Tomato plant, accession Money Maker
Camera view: horizontal (90 deg, fisheye); turntable rotation: 0 degrees
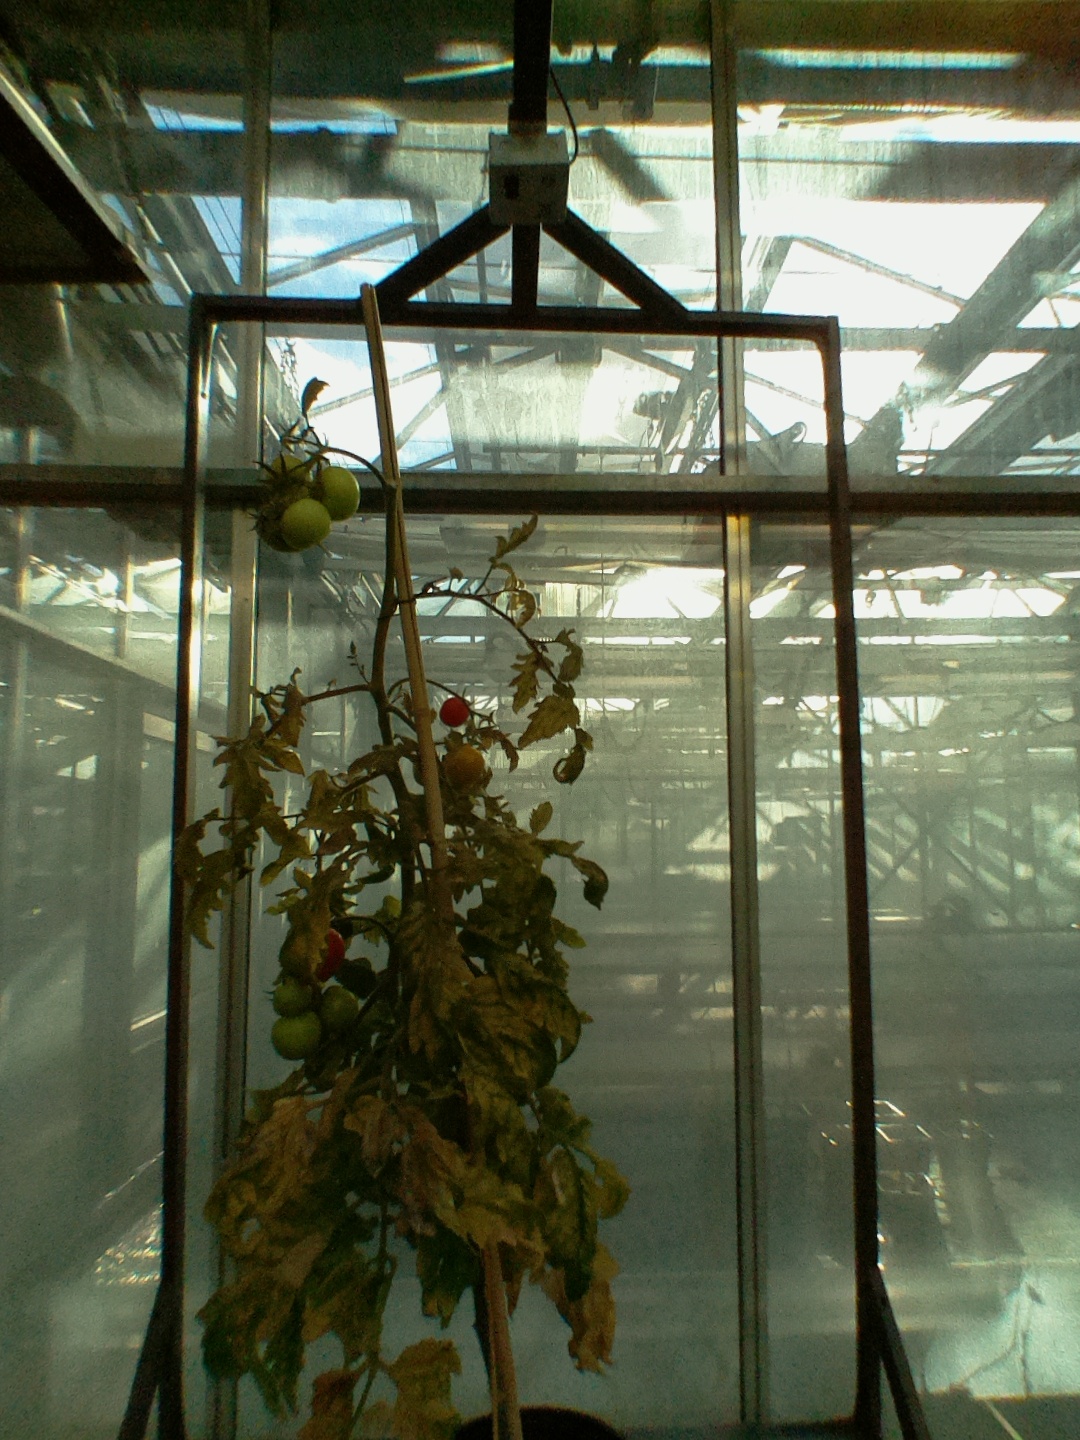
BBCH growth stage 82: 20%-30% of fruits show typical fully ripe color